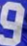
Number: 9